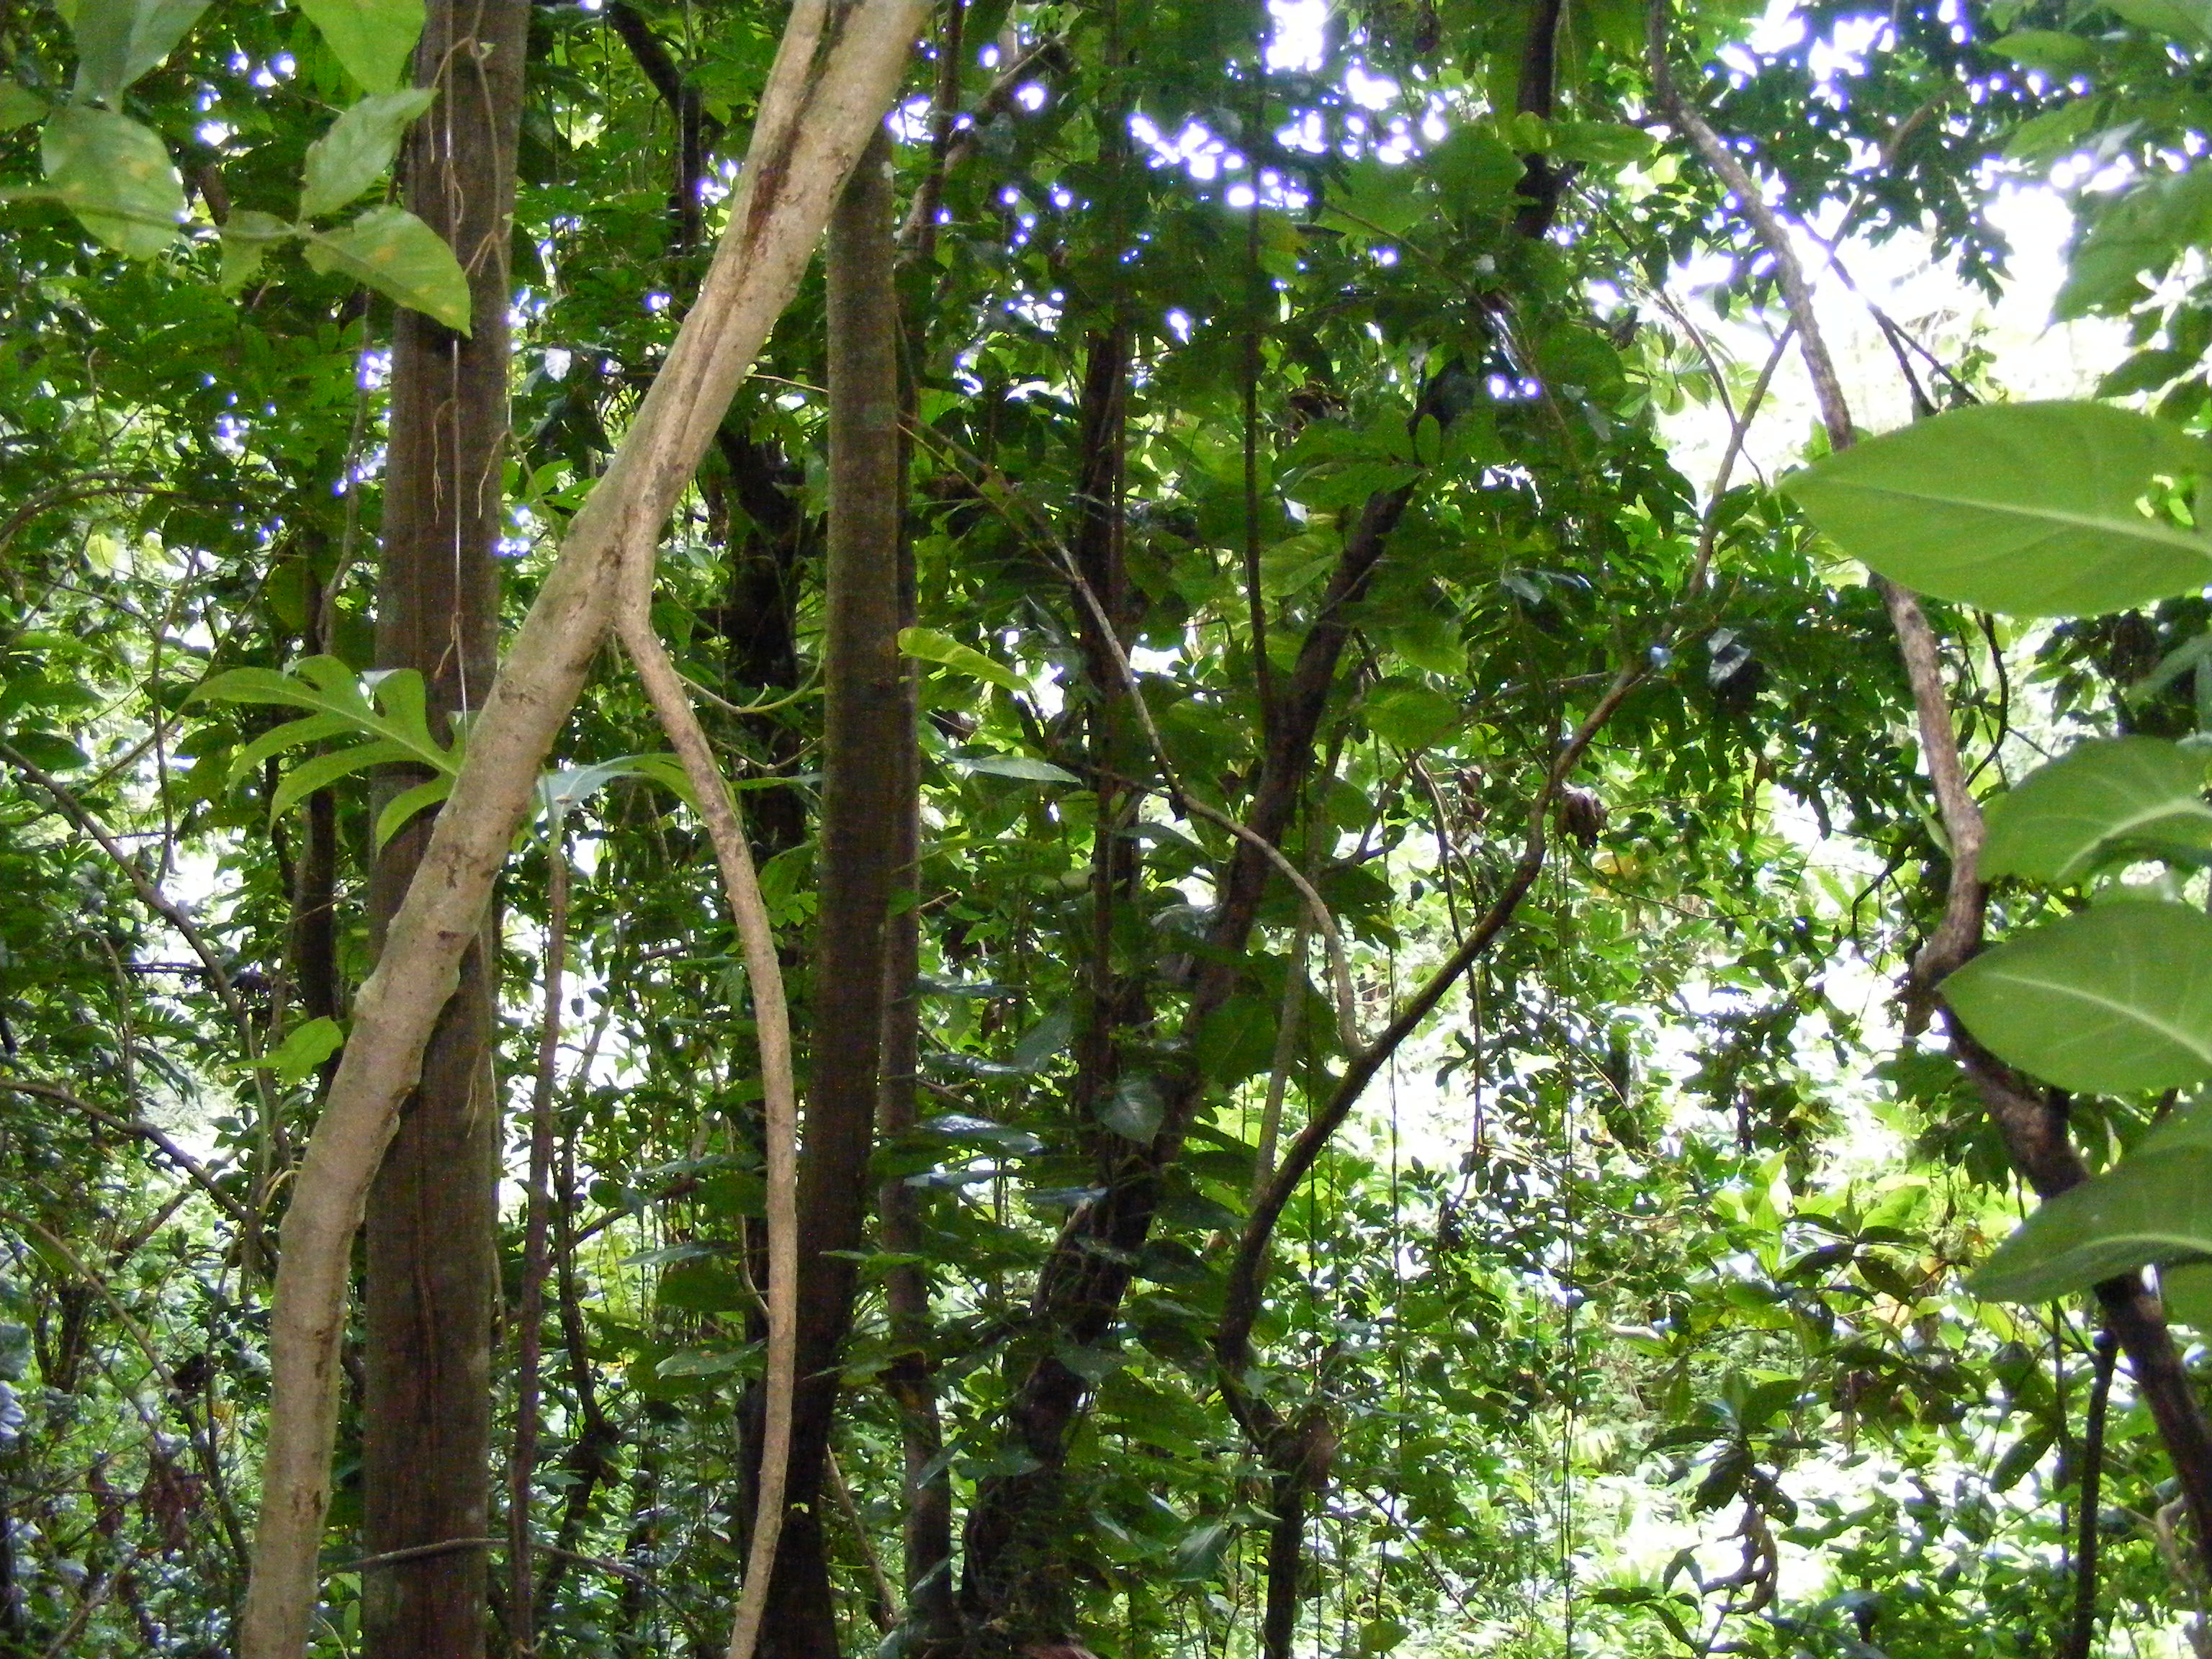
puerto rico, mountain, rain forest, wild, tree, vegetation, plant, flora, ecosystem, leaf, rainforest, jungle, forest, branch, biome, old growth forest, trunk, valdivian temperate rain forest, temperate broadleaf and mixed forest, deciduous